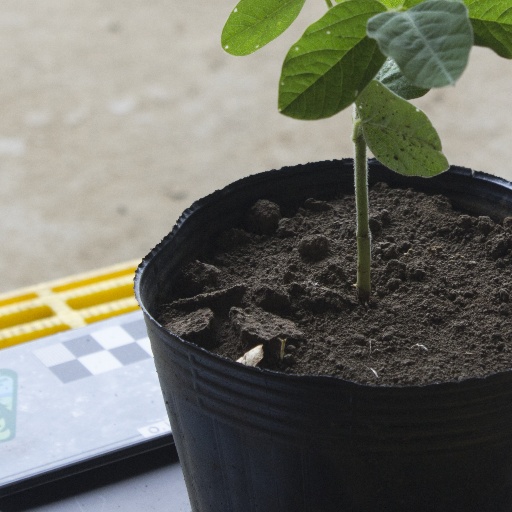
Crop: soybean